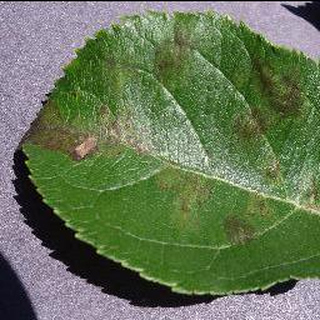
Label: apple_apple_scab